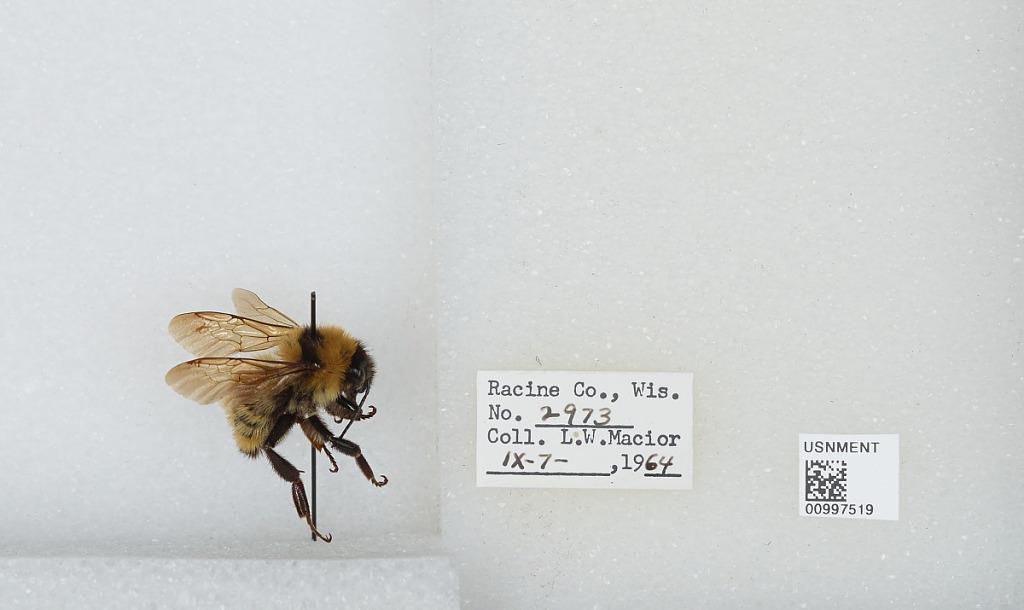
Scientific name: Bombus (Fervidobombus) fervidus fervidus (Fabricius)
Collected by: L. Macior
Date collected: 1964-9-7
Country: United States
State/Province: Wisconsin
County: Racine
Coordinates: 42.78, -87.76